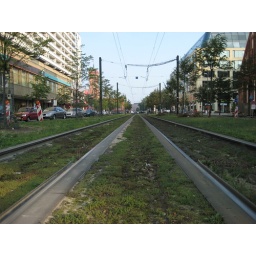
Even the train tracks go green in Berlin...